Oulu Cathedral

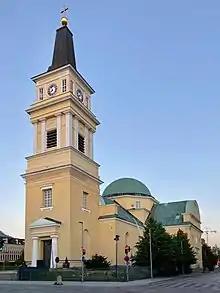
Oulu Cathedral seen from west

Oulu Cathedral is an Evangelical Lutheran cathedral and the seat of the Diocese of Oulu, located in the center of Oulu, Finland. The church was built in 1777 as a tribute to the king of Sweden Gustav III and named after his wife as Sofia Magdalena's church.